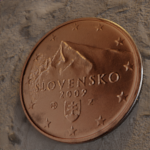
Coin value: 2cents
Country: sk
Edition: standard